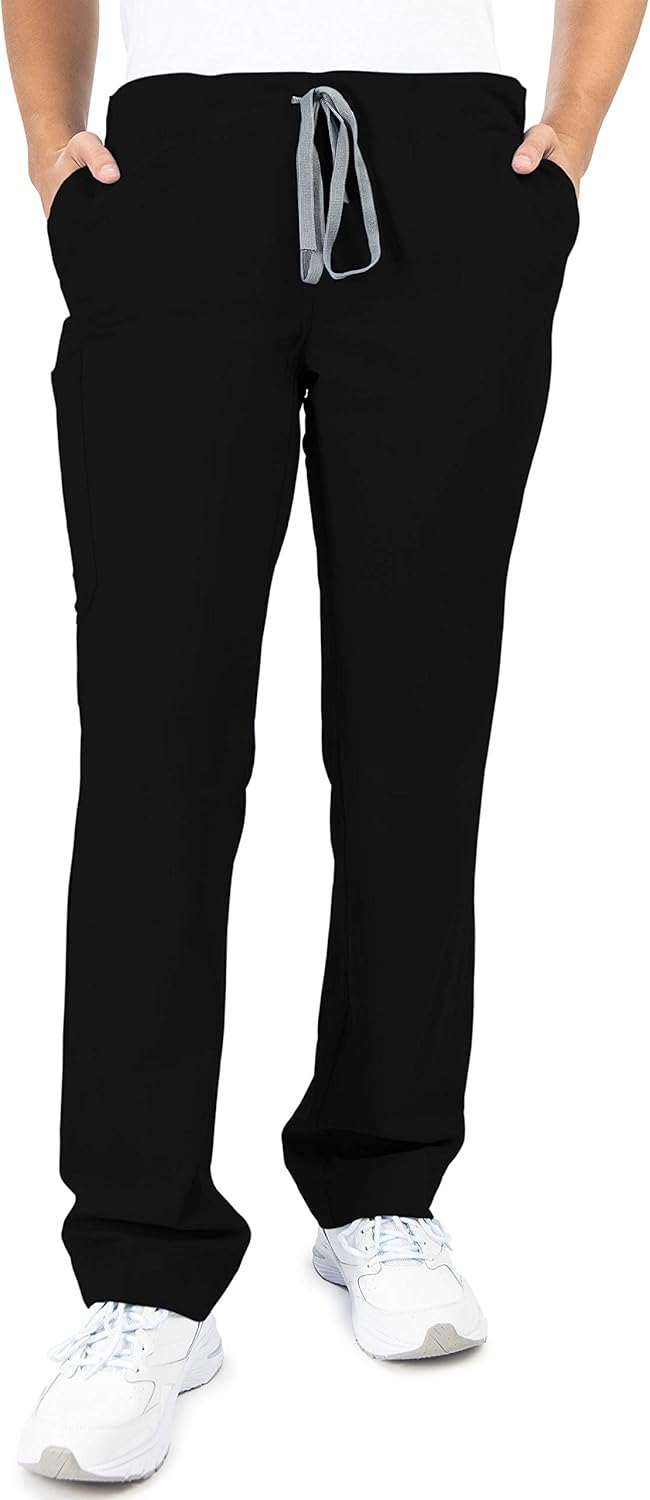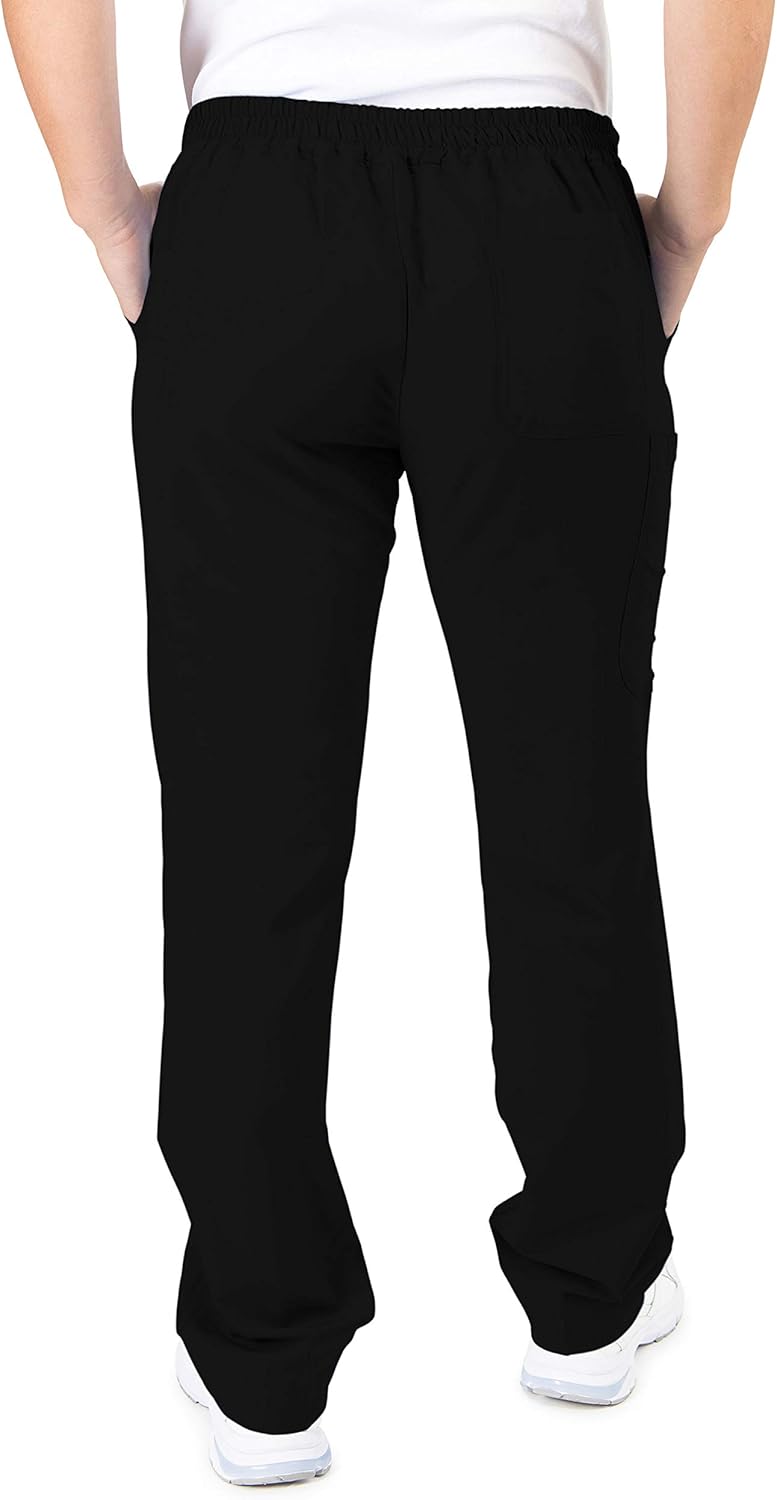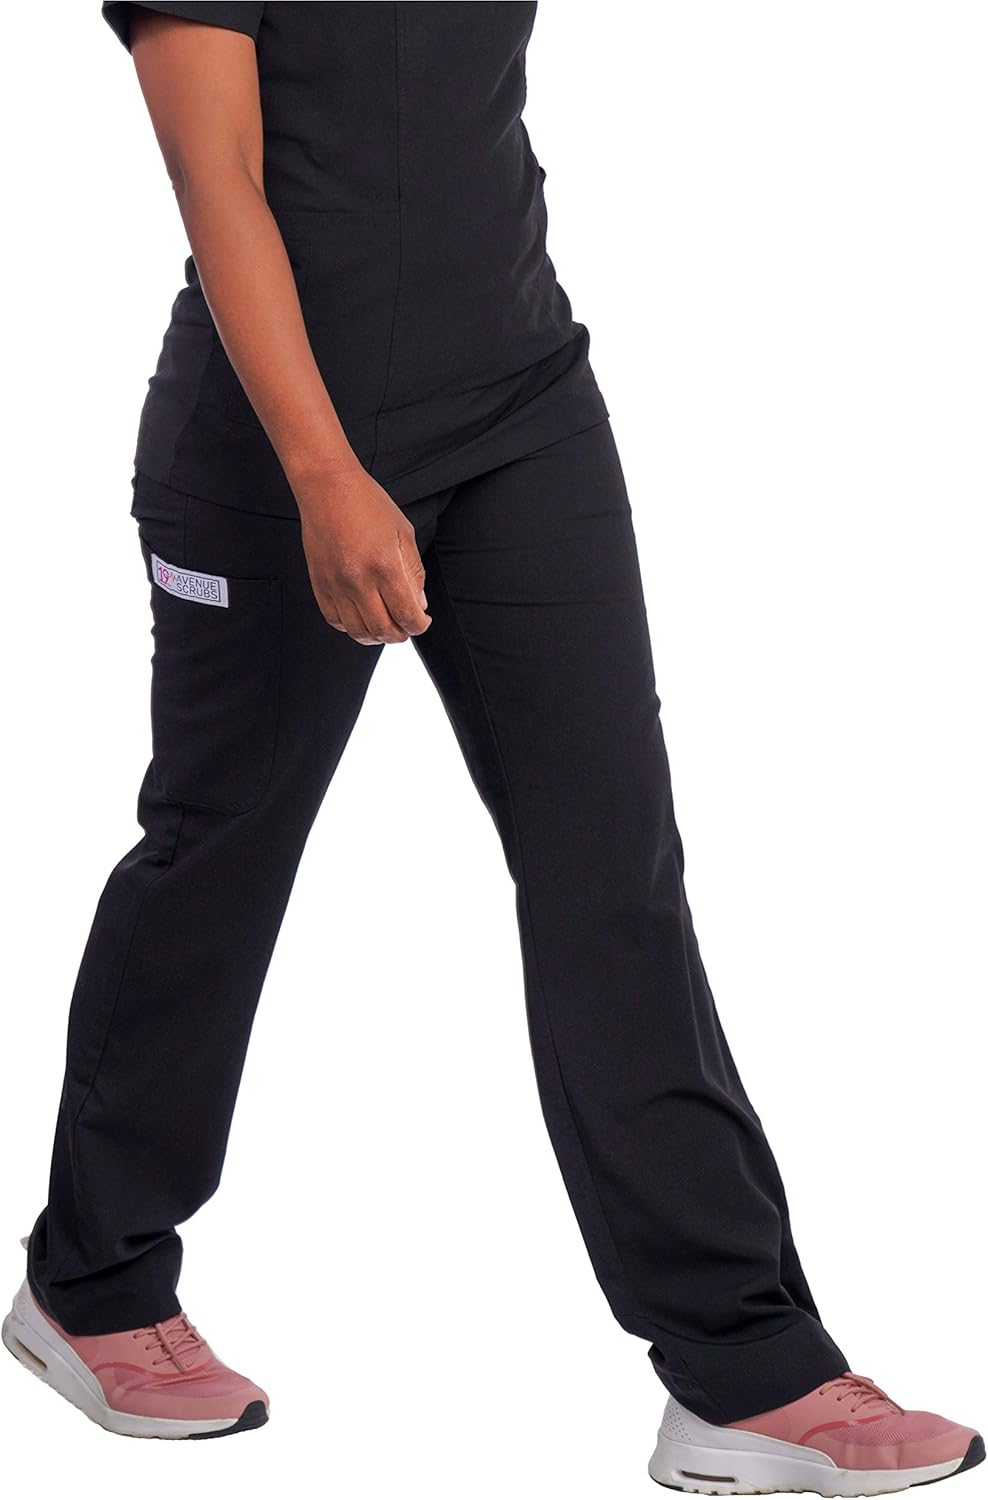
19th Avenue Scrubs, Pauline Straight Leg, Draw String Women's Medical Scrub Pants.
Category: AMAZON FASHION
The 19th Avenue Scrubs Pauline women’s medical scrub pants are made from 72% polyester, 21% Rayon, and 7% Spandex and they are stretchy, breathable, and wrinkle resistant. These scrub pants feature a drawstring and gathered back waistband for a comfortable fit at the waist and hips. They have a flattering flat front waistband and straight legs for a fashionable and professional look. The four multi-use pockets include a cargo pocket for safe and easy storage. The Pauline scrub bottoms are ideal workwear for health professionals and students.
Features: Drawstring closure | ALL DAY COMFORT: These women’s medical scrub pants are designed with a functional drawstring and gathered back waistband for best fit and mobility. They have flatlock seaming at inseam for limited chafing. | STYLISH & PROFESSIONAL: The PAULINE women’s medical scrub pants are stretch woven, straight leg pants with a flattering flat front waistband. Perfect fit for all body shapes and sizes. | FUNCTIONAL POCKETS: These scrub pants for women have four multi-use pockets including a roomy cargo pocket that can hold cell phones of all sizes and notepads. | EASY TO CLEAN: Simply wash these scrub bottoms in a washing machine without the risk of color running or shrinkage. Tumble try and fold immediately and the anti-wrinkle fabric gives the clean scrub pants a neat and pressed look. | BEST QUALITY & VALUE: These high quality scrubs for women are affordable and ideal for healthcare professionals and students. The fabric that is 72% polyester, 21% Rayon, and 7% Spandex is soft, stretchy, breathable, and wrinkle resistant.